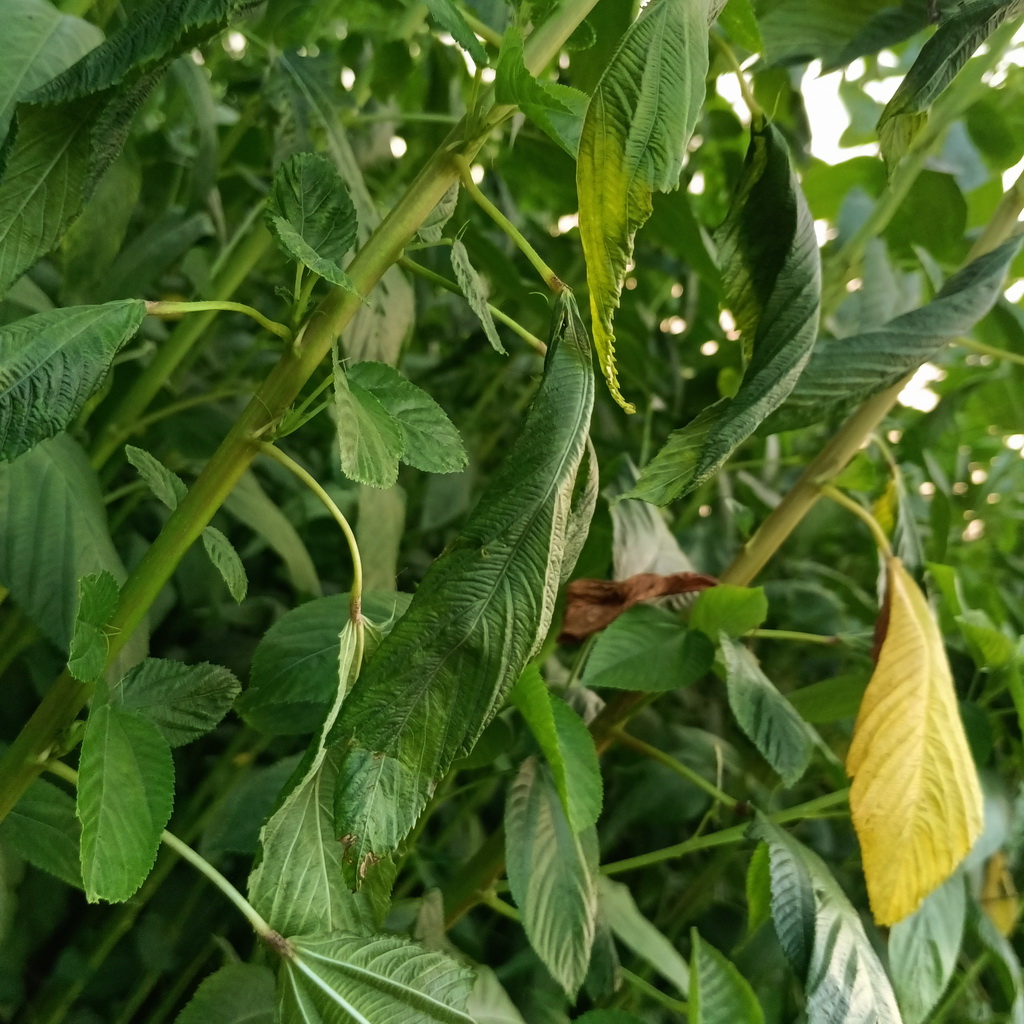
Label: Stem Soft Rot